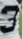
Number: 3